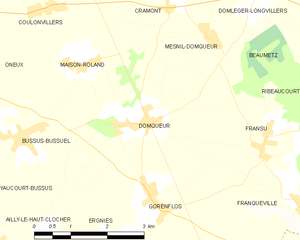
Carte des communes françaises Domqueur